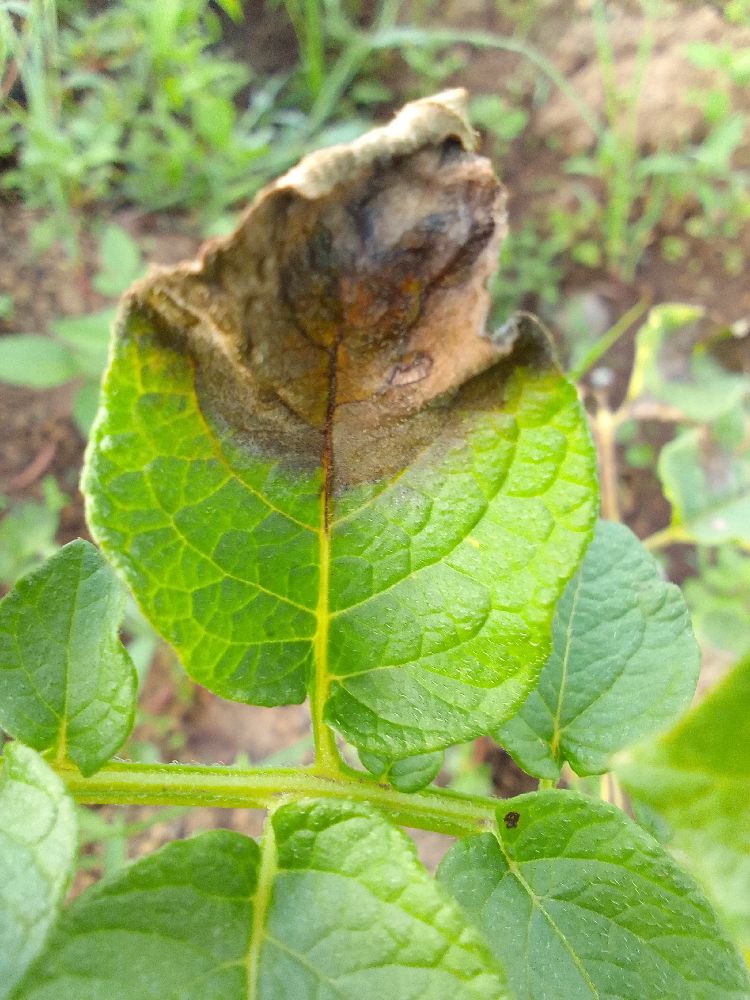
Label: Late blight